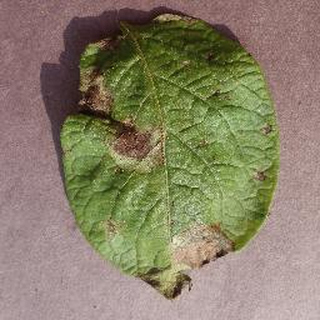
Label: potato_late_blight